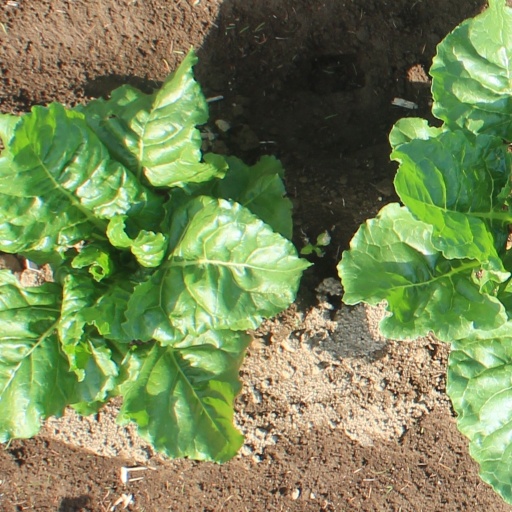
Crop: sugar beet